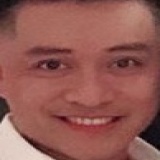
ca sĩ Tuấn Hưng